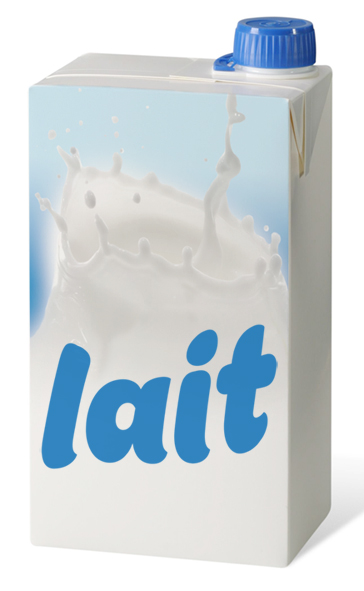
Label: cardboard